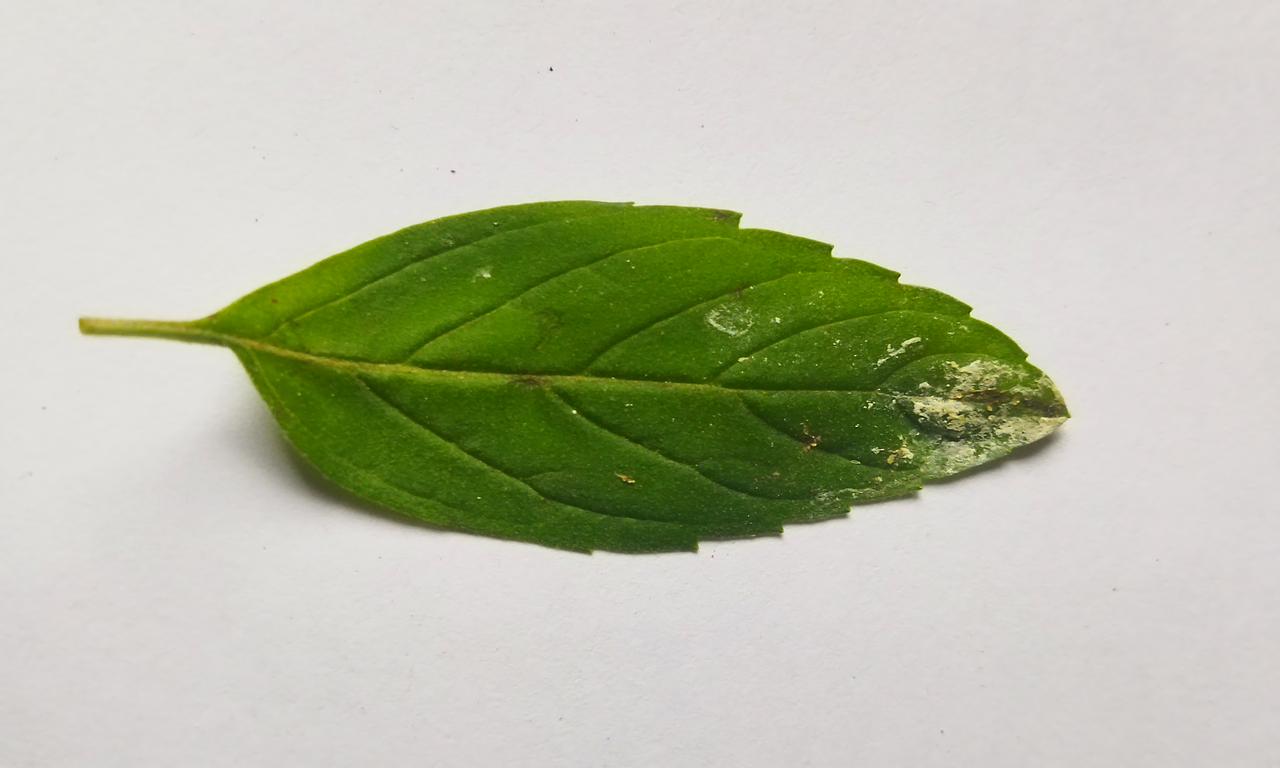
Label: Spoiled